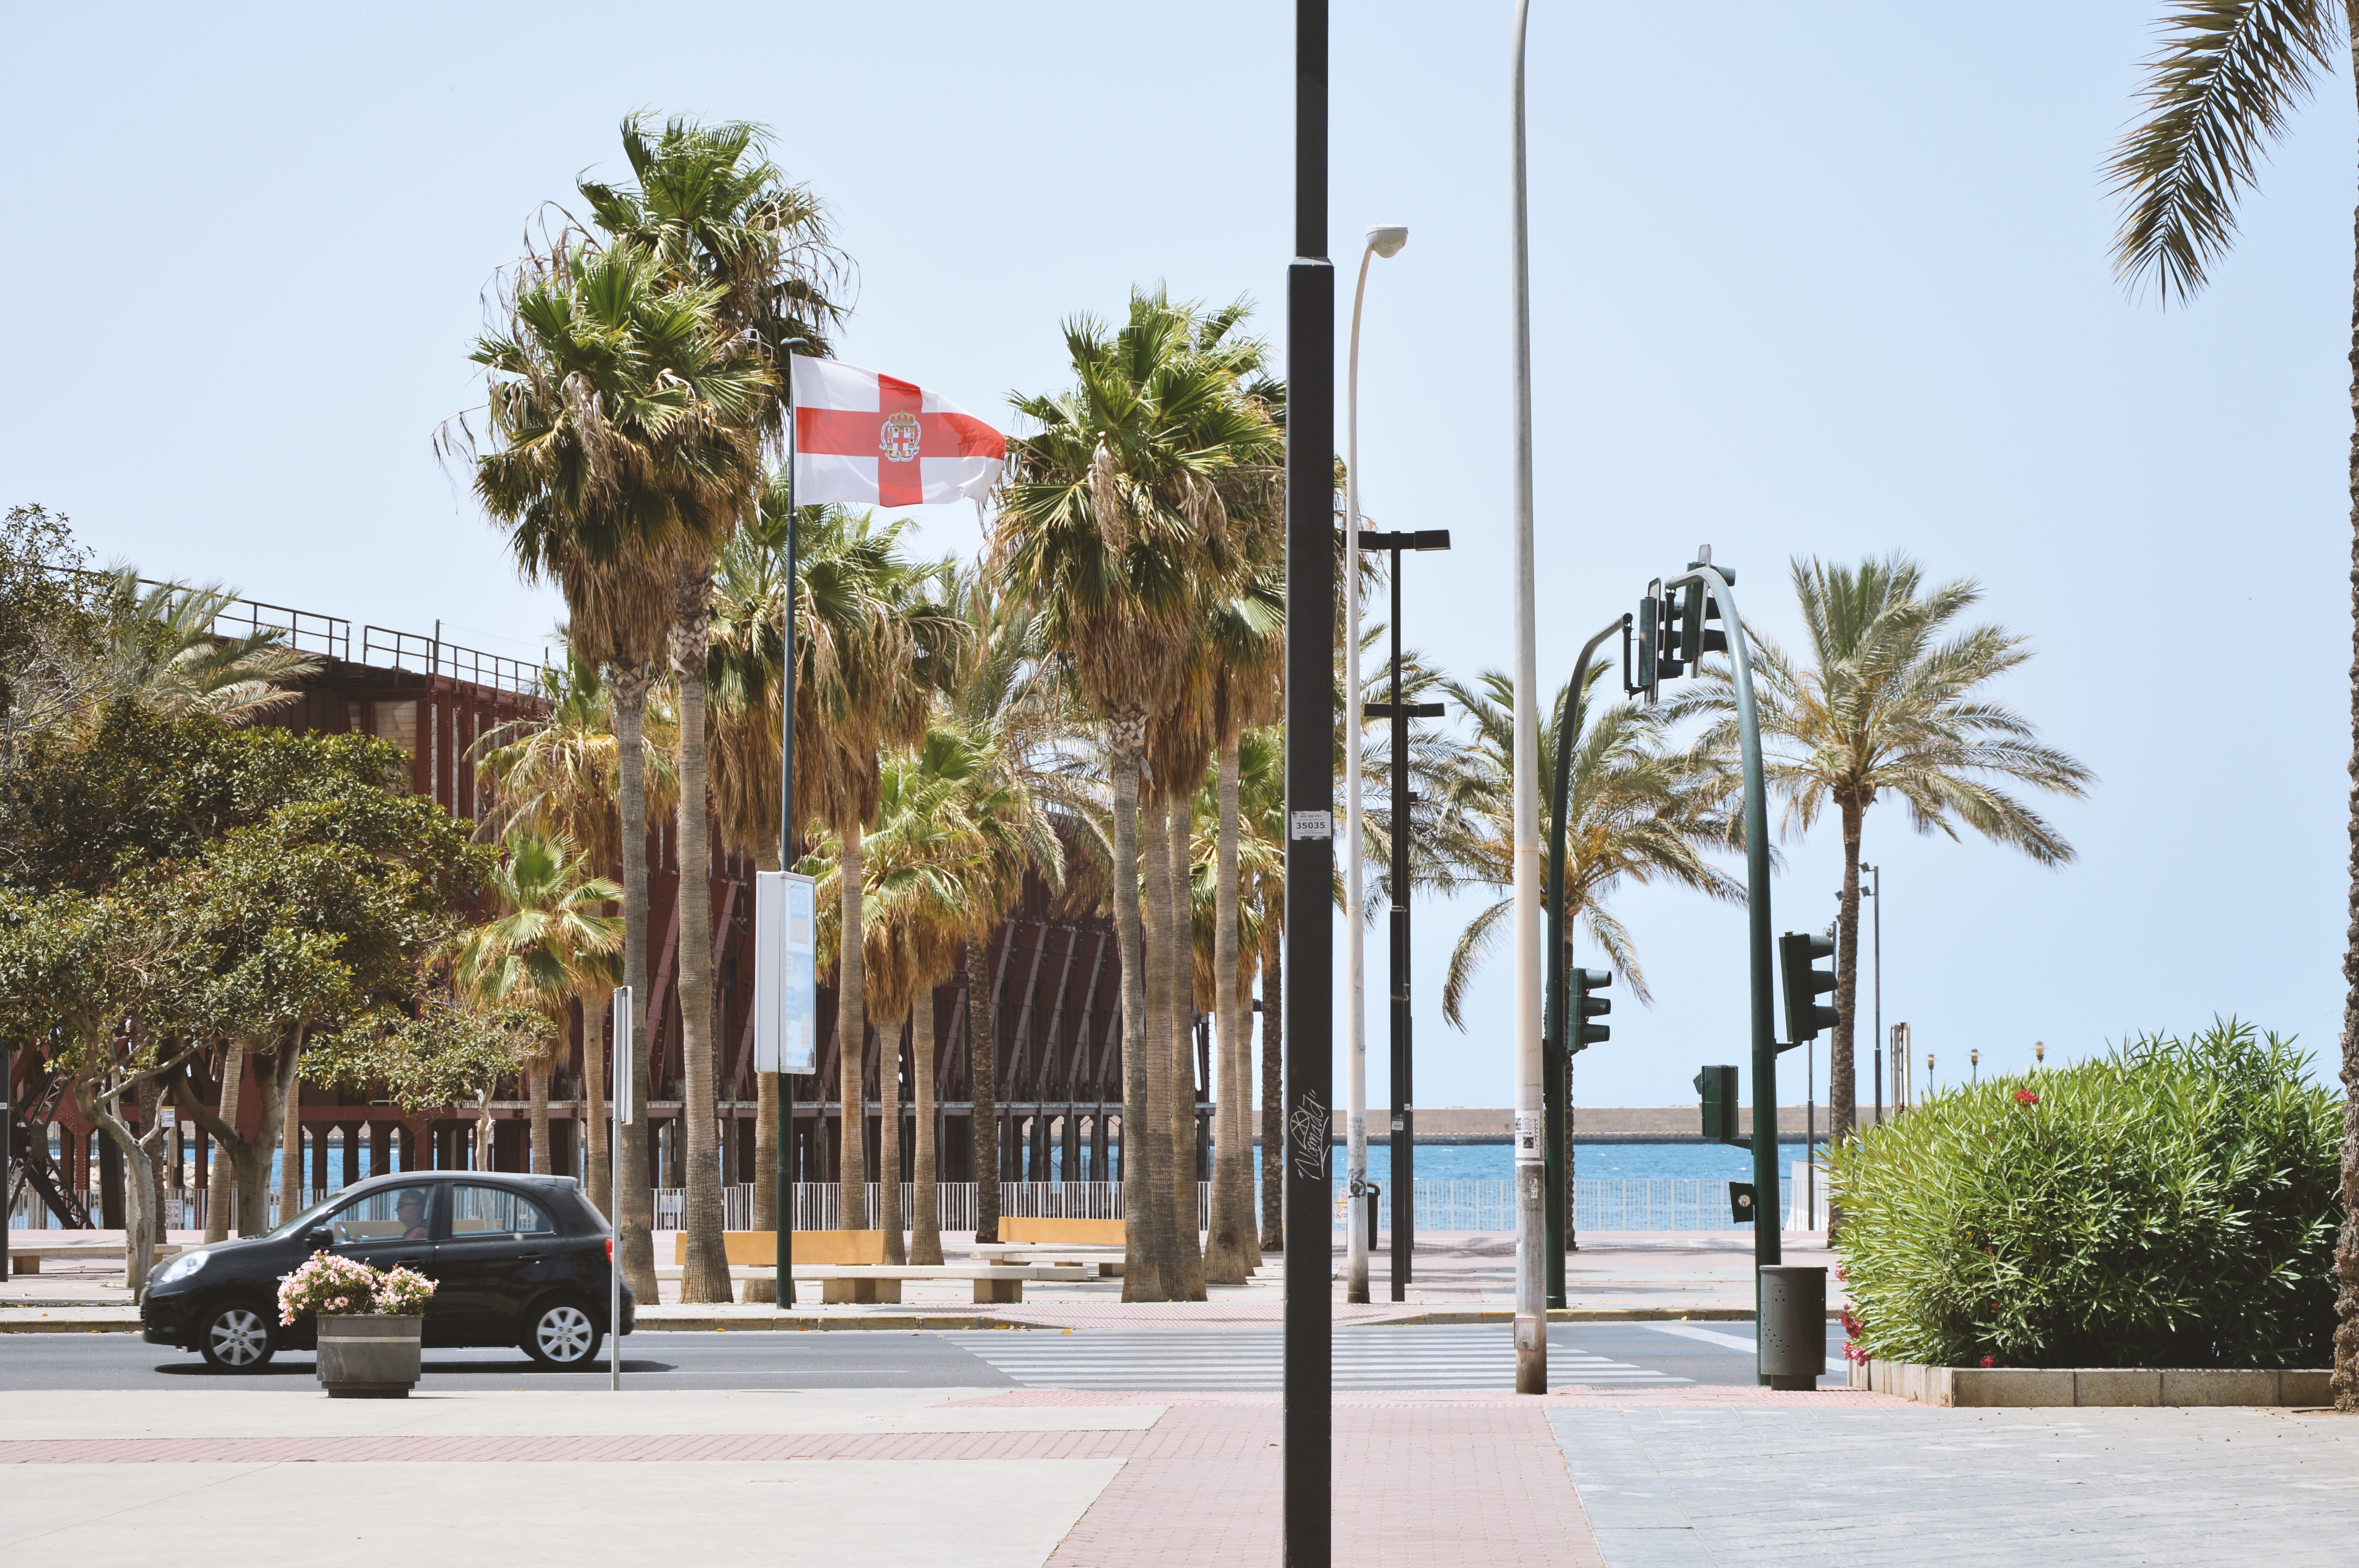
tree, boardwalk, town, walkway, downtown, vacation, plaza, town square, neighbourhood, residential area, arecales, palm family